Question: Please indicate a possible affordance area of the baseball bat that can be used for holding
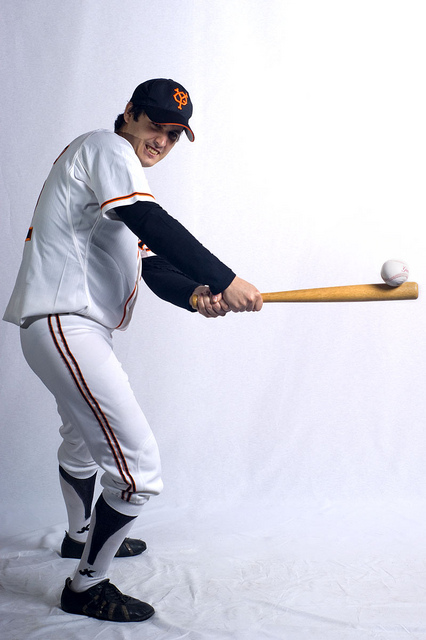
Answer: [187.035, 275.088, 265.632, 324.211]